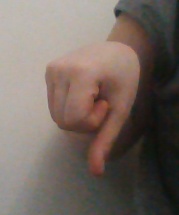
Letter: waw